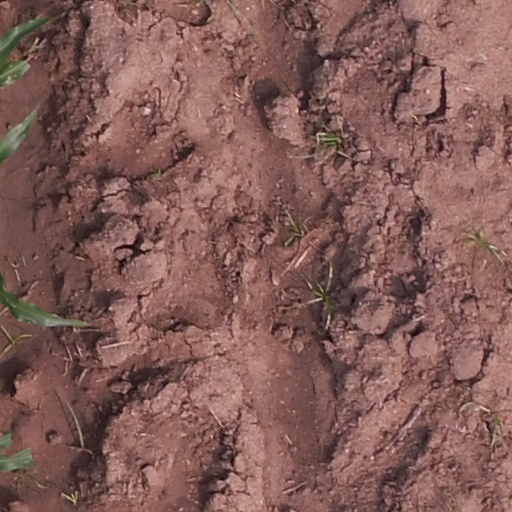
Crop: maize; corn